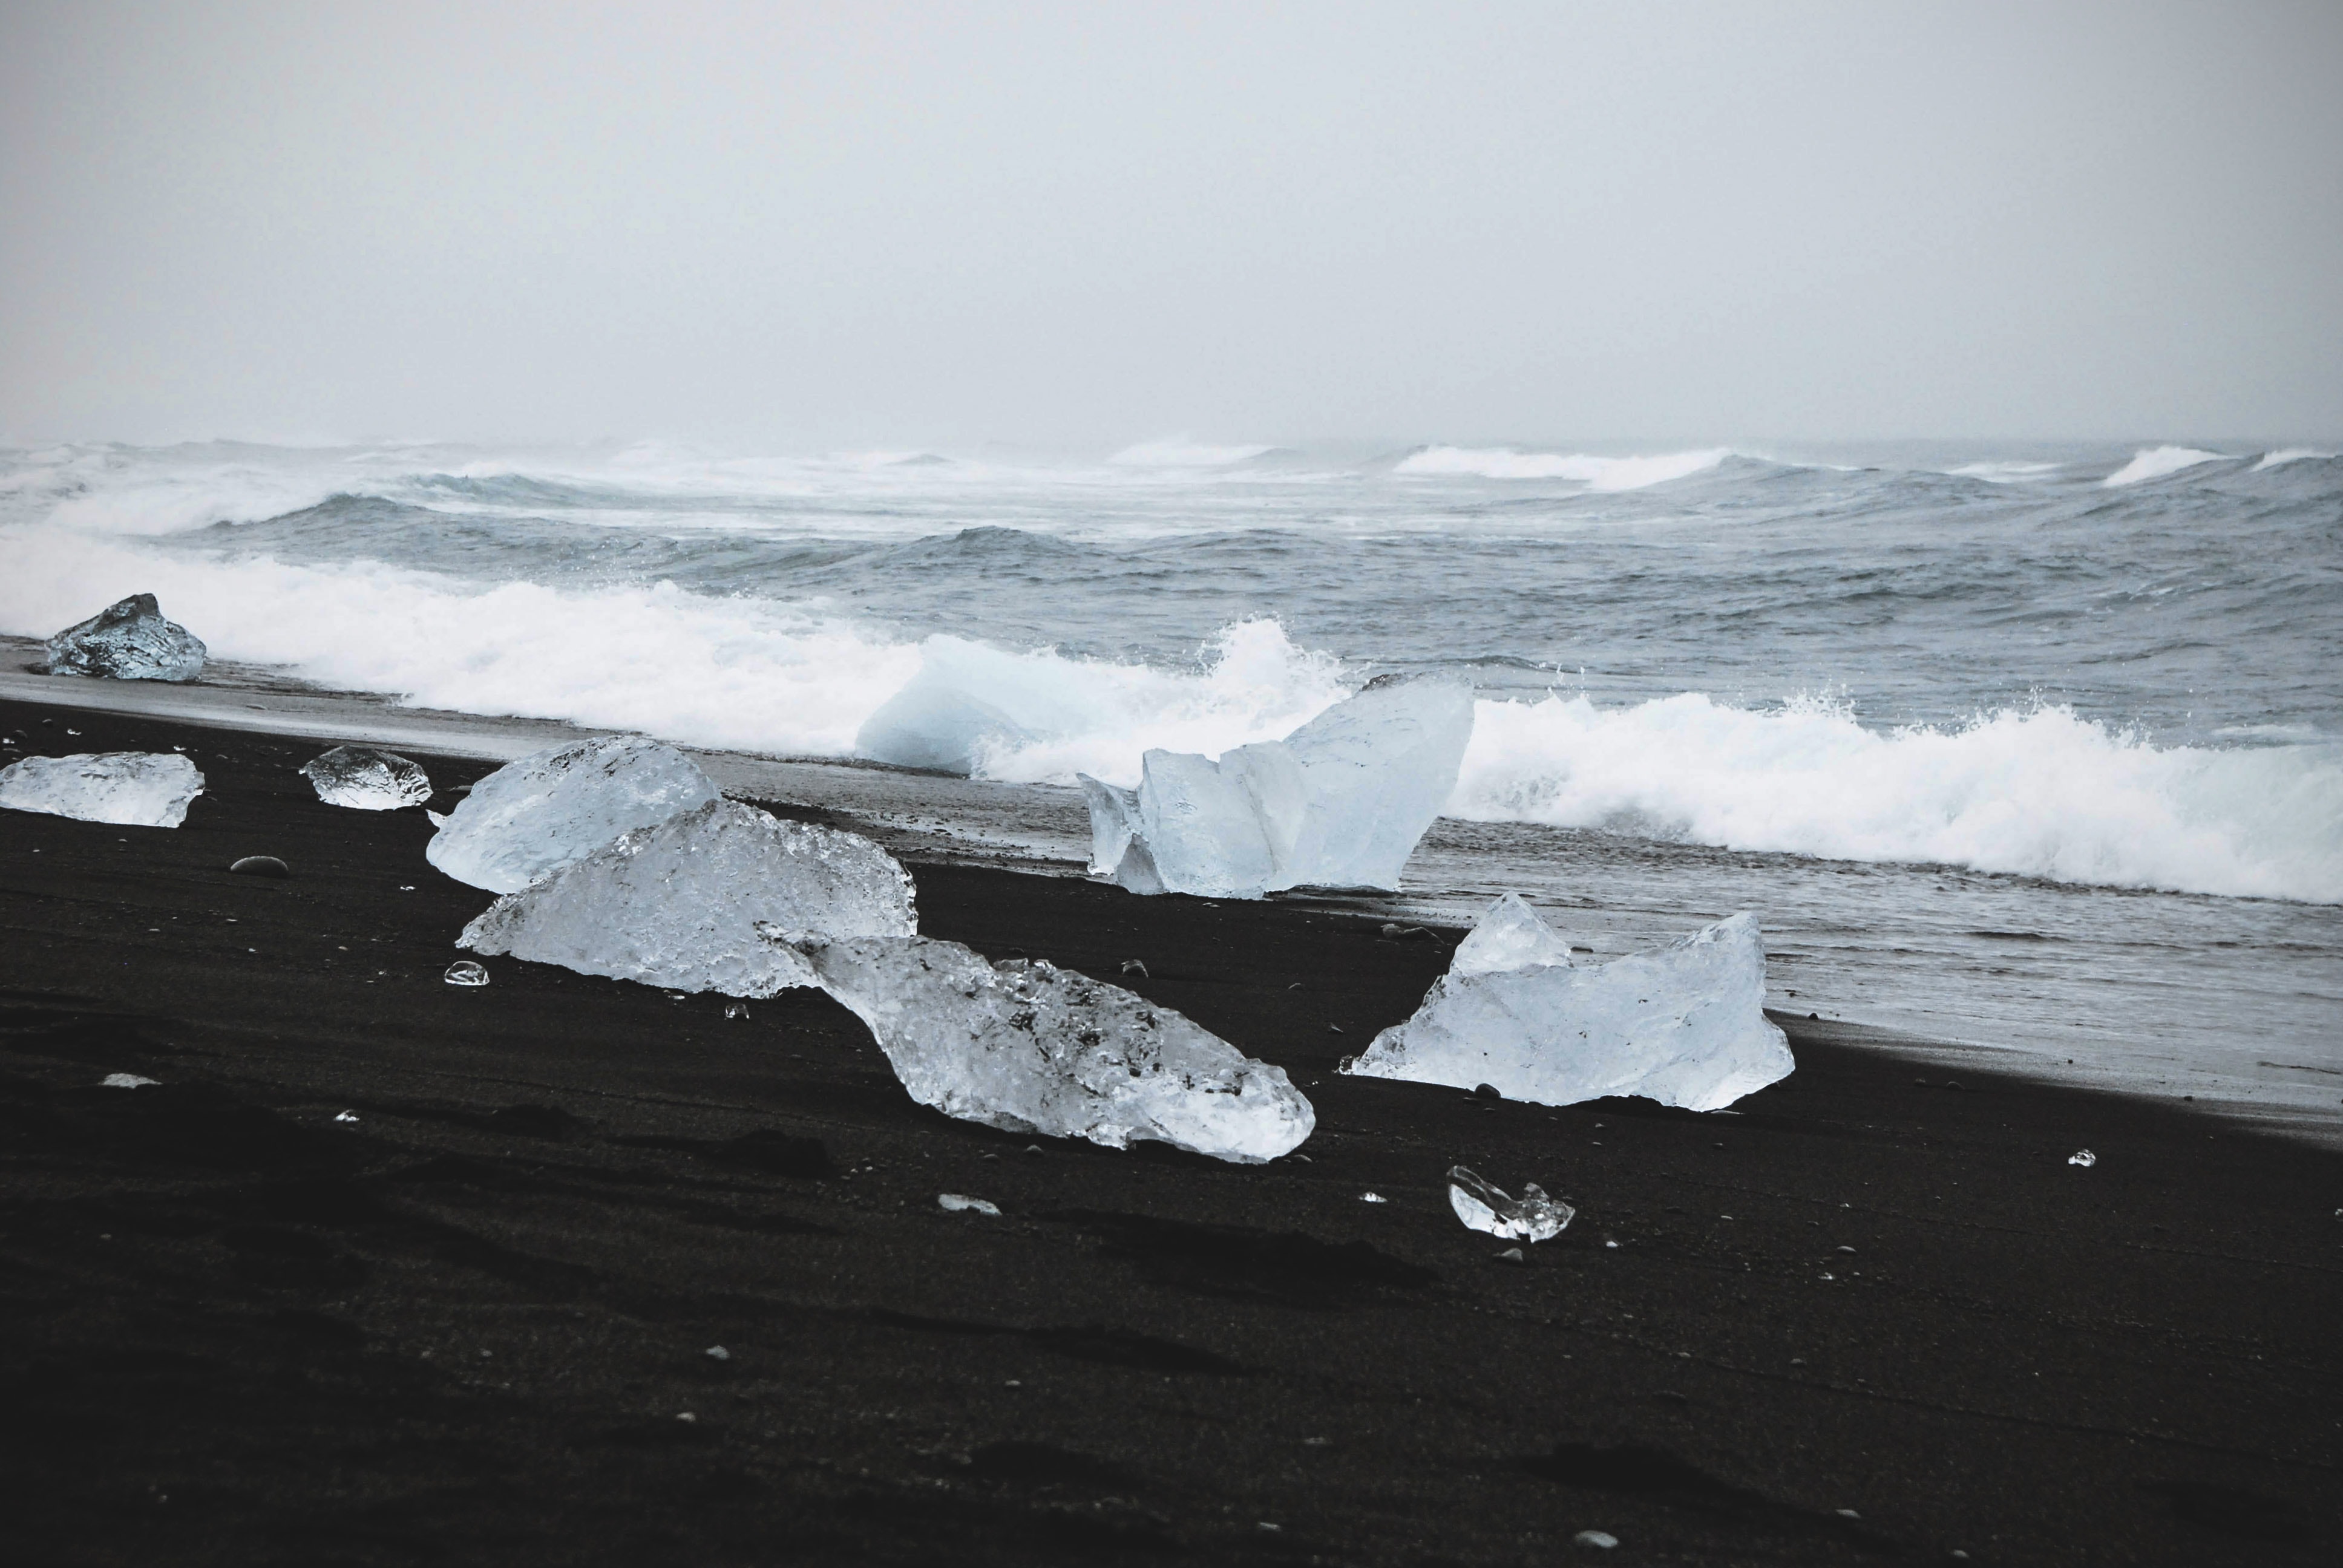
water, ocean, sea, sea ice, ice, iceberg, natural environment, wave, sky, shore, arctic, ice cap, arctic ocean, black and white, coast, wind wave, freezing, melting, polar ice cap, tide, monochrome photography, coastal and oceanic landforms, photography, horizon, landscape, winter, glacial landform, glacier, beach, rock